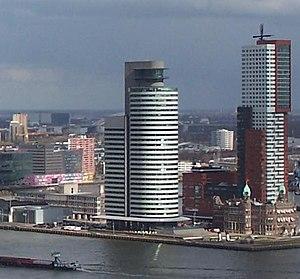
L'Autorité portuaire de Rotterdam est la société qui gère, exploite et développe les zones portuaires et industrielles du port de Rotterdam, situé dans la province néerlandaise de Hollande-Méridionale. Ce port est le plus grand port européen et l'un des dix principaux ports mondiaux.